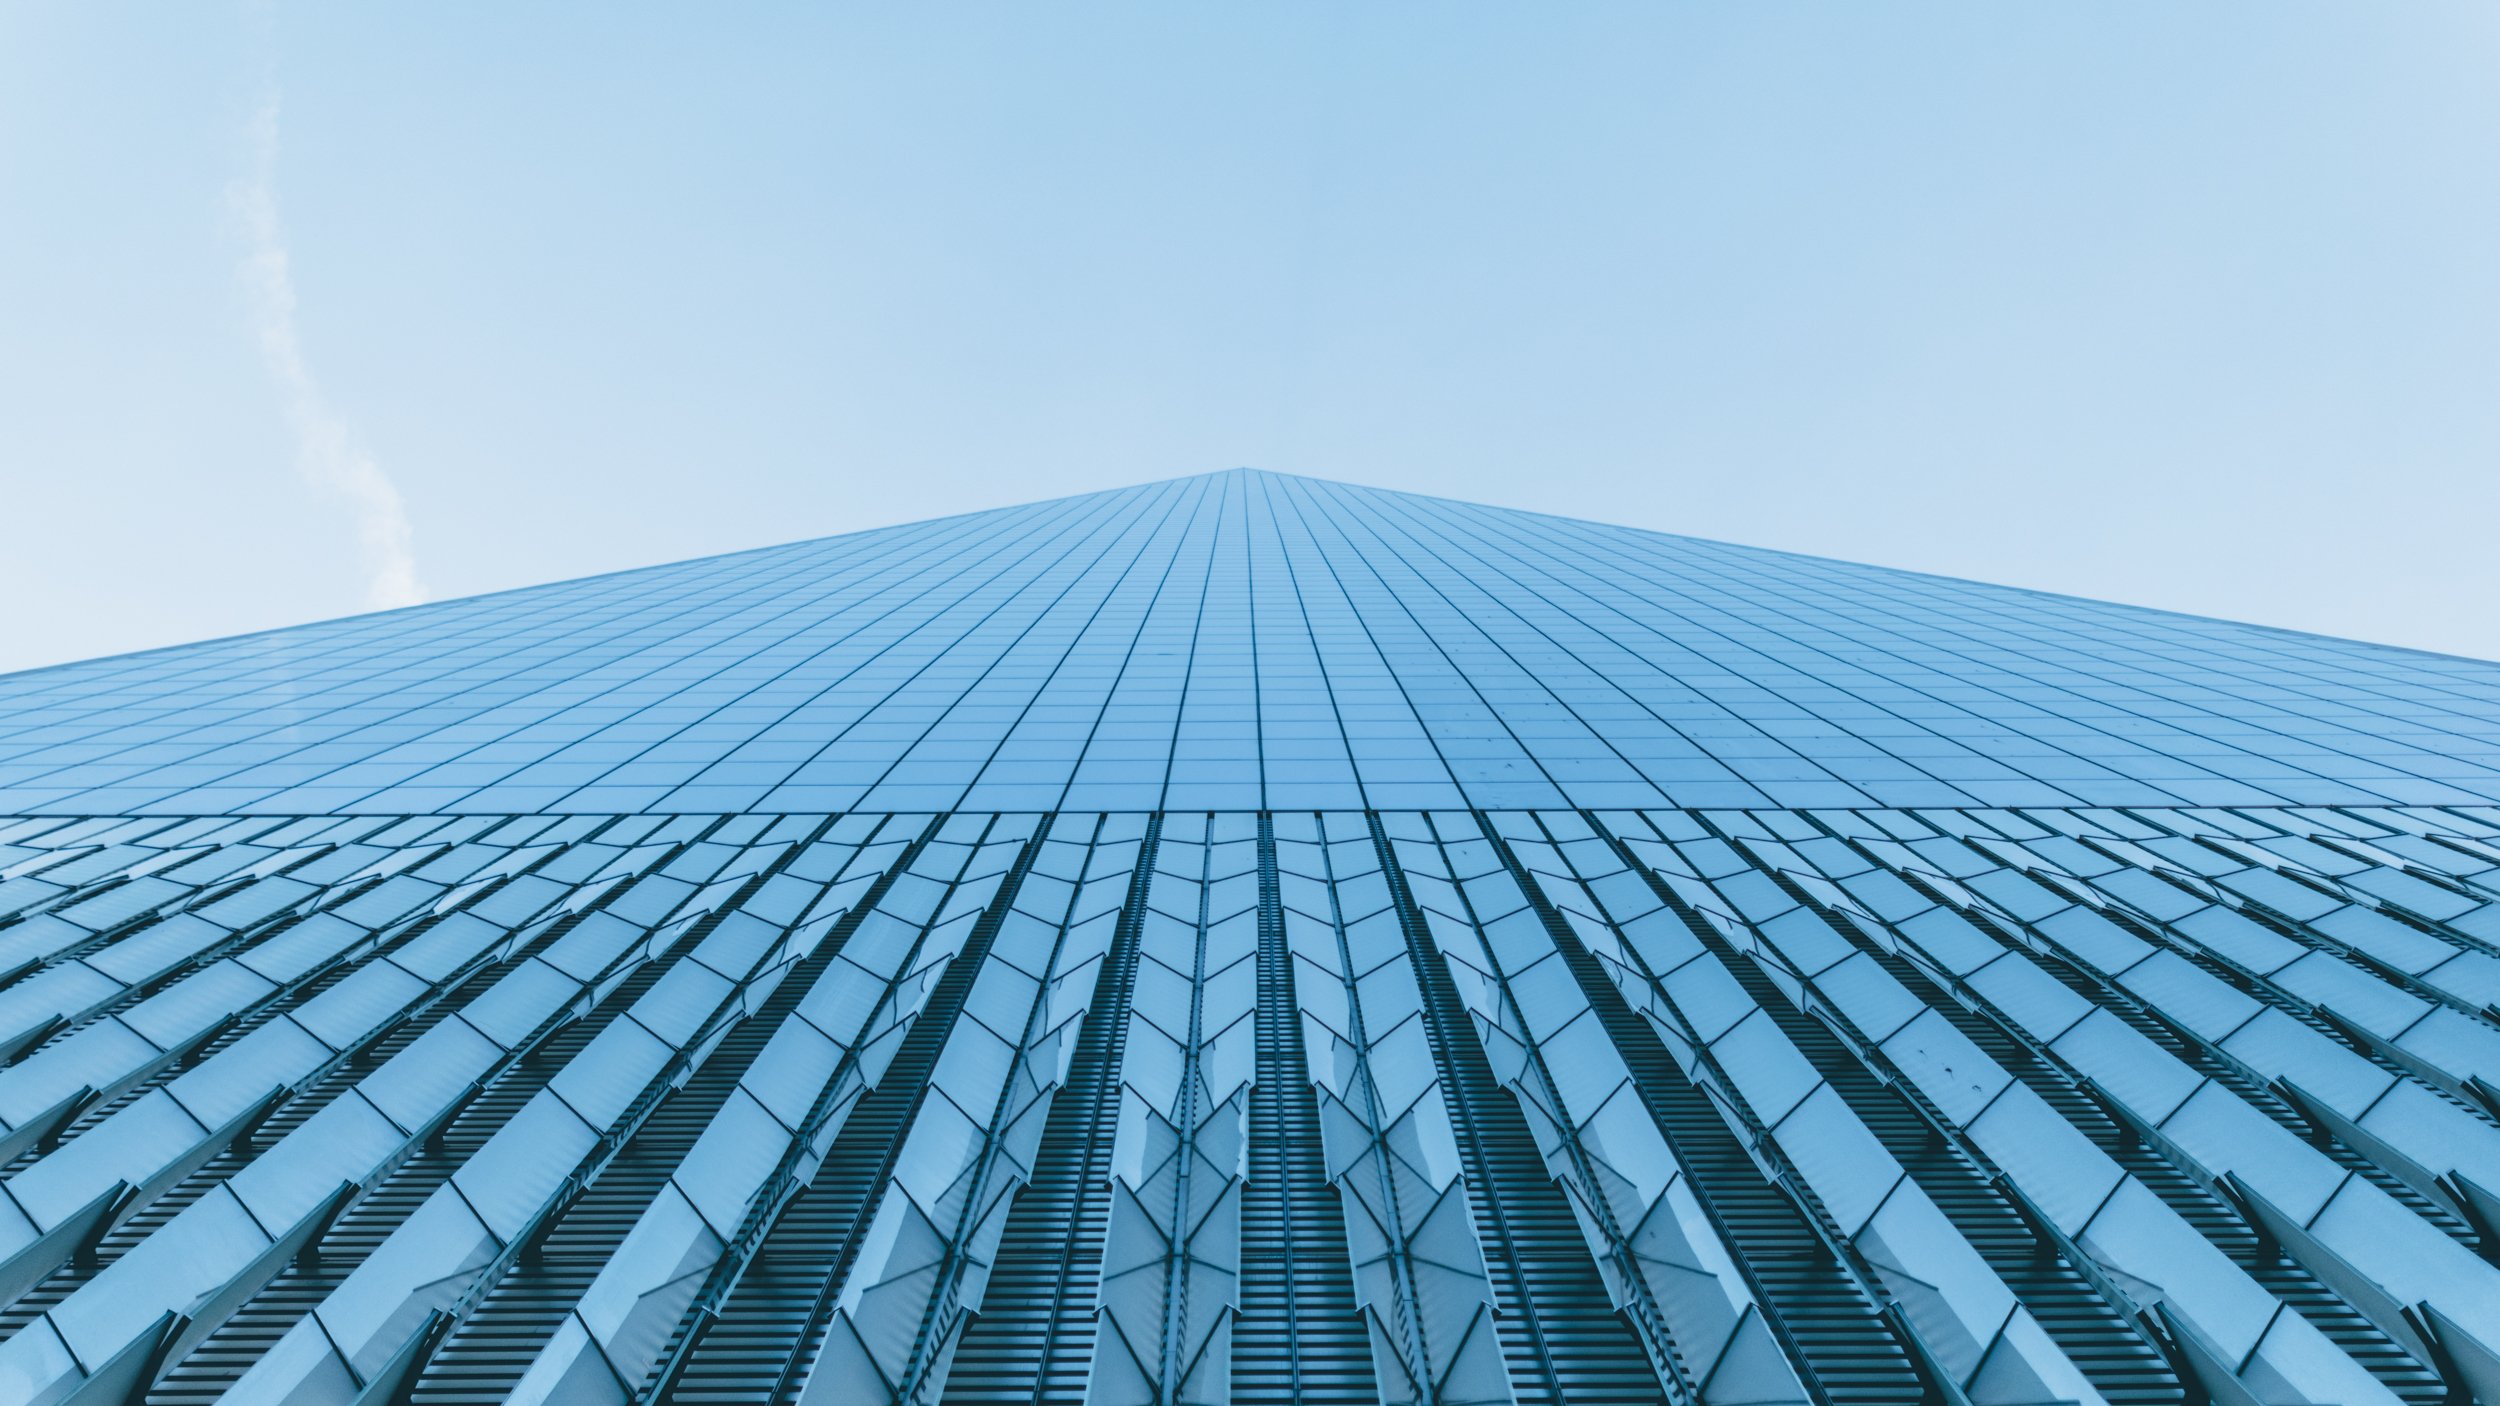
architecture, perspective, roof, building, skyscraper, line, facade, stadium, high rise, energy, symmetry, dome, daylighting, outdoor structure